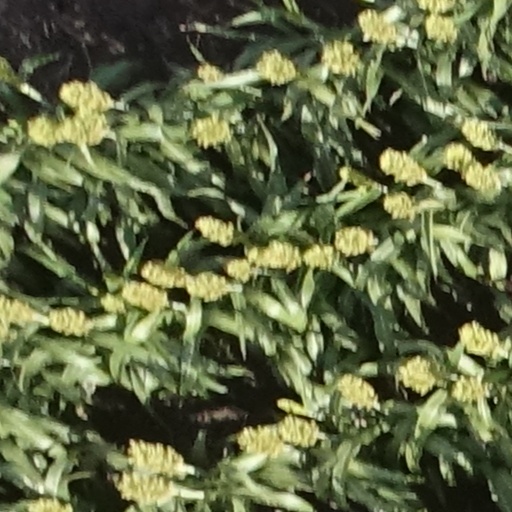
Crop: sorghum